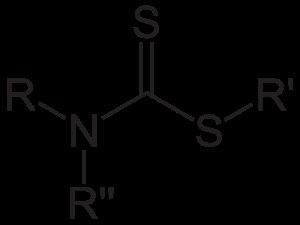
Les dithiocarbamates sont une famille de composés organiques biocides, toxiques, synthétisés à partir de dérivés de l'acide dithiocarbamique et des thiurames. Ils sont généralement utilisés comme fongicides ou additifs de pesticides, désherbants (diallate, triallate, EPTC) ou insecticides (carbaryle par exemple). Beaucoup de dithiocarbamates peuvent être préparés à partir d'amines et de sulfure de carbone.